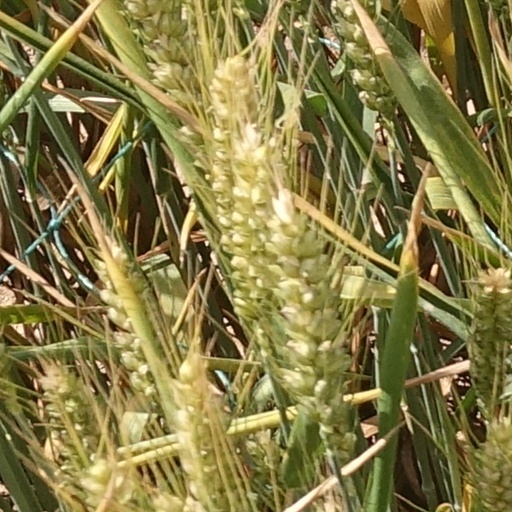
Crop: wheat